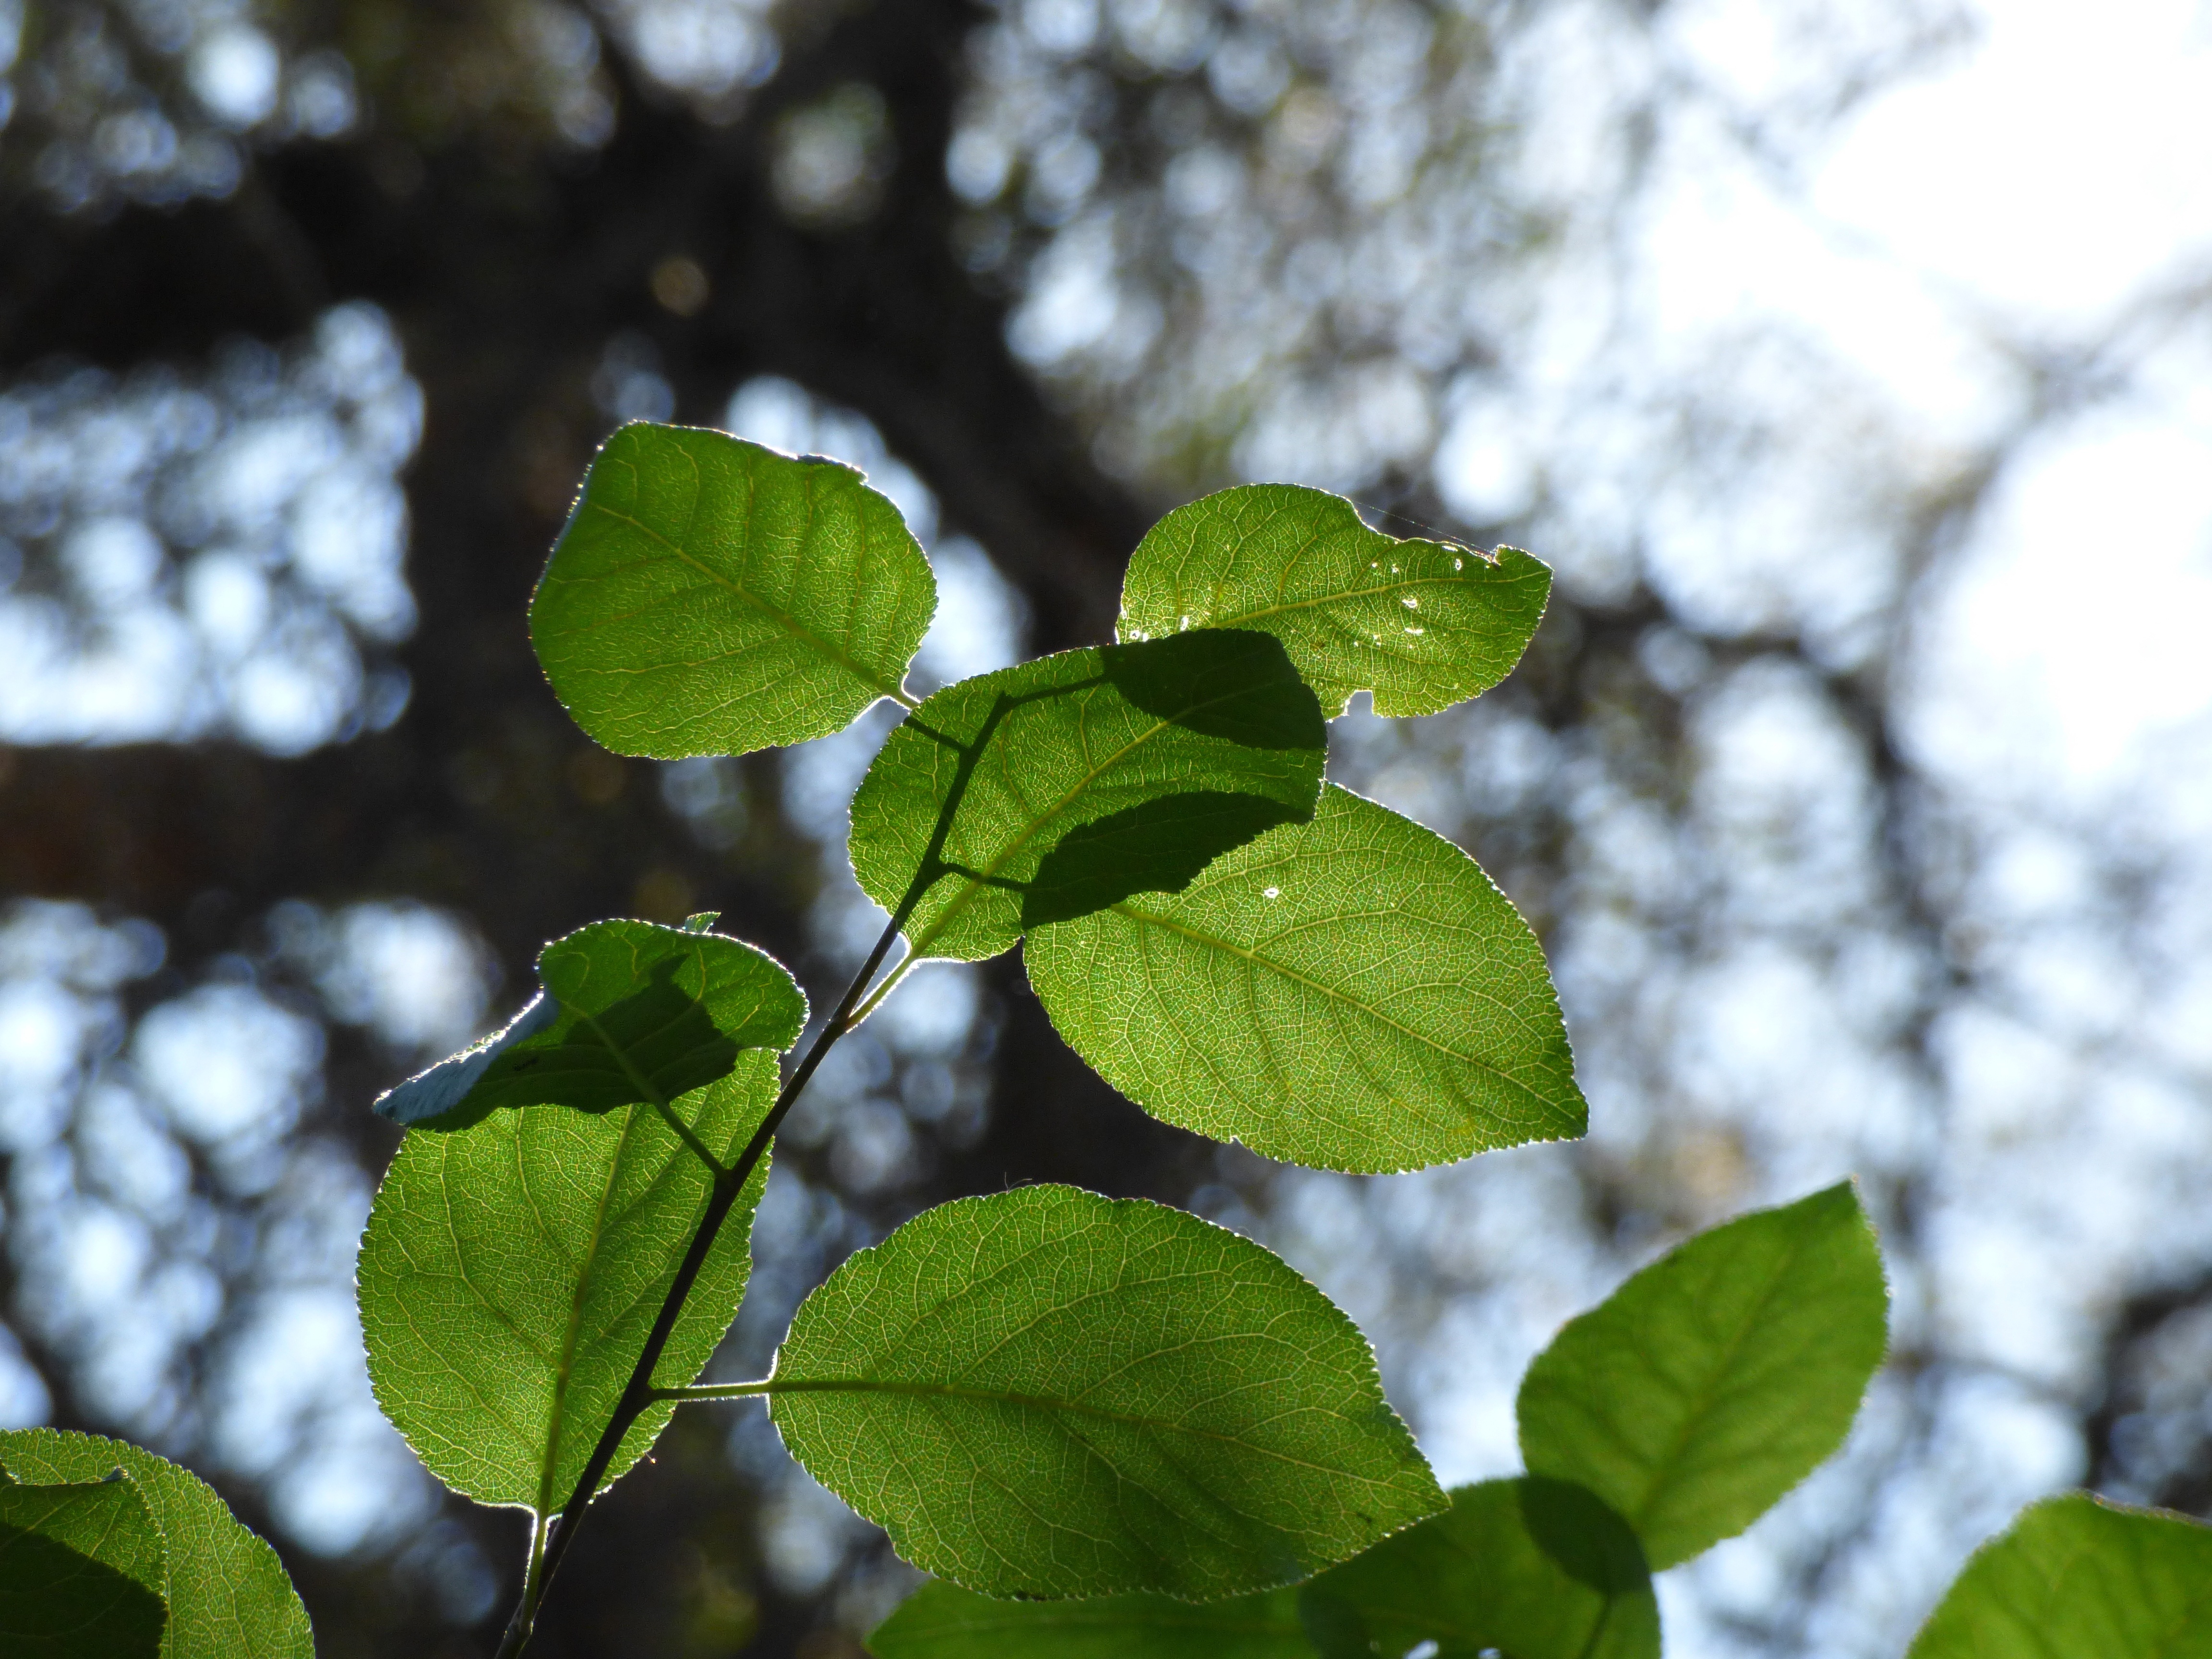
tree, nature, branch, light, plant, sun, sunlight, leaf, flower, bouquet, green, produce, botany, flora, shrub, deciduous, against light, macro photography, flowering plant, annual plant, woody plant, land plant